Lands of Schlawe and Stolp

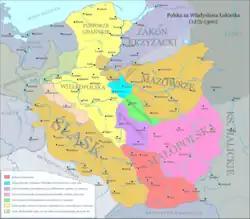
Kingdom of Poland in 1294-96, Pomerelian and Greater Polish lands of Przemysł II in yellow

The Schlawe and Stolp Land (also known as Słupsk and Sławno Land) is a historical region in Pomerania, centered on the towns of Sławno ("Schlawe") and Słupsk ("Stolp") in Farther Pomerania (Eastern Pomerania), present-day Poland.